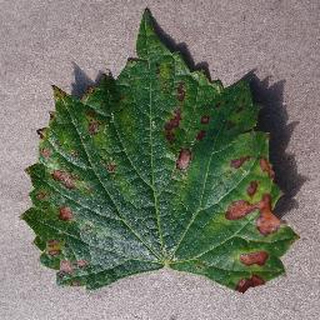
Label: grape_esca_black_measles